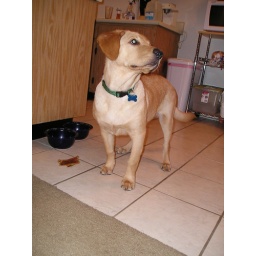
standing in the kitchen